Mitsubishi Ki-30

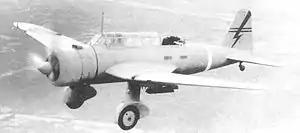
Mitsubishi Ki-30 (Army Type 97 Light Bomber)

The was a Japanese light bomber of World War II. It was a single-engine, mid-wing, cantilever monoplane of stressed-skin construction with a fixed tailwheel undercarriage and a long transparent cockpit canopy. The type had significance in being the first Japanese aircraft to be powered by a modern two-row radial engine. During the war, it was known by the Allies by the name Ann. It was mistakenly identified by the British as the Mitsubishi Army 97 Ann.